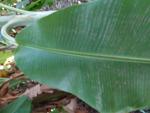
Label: healthy